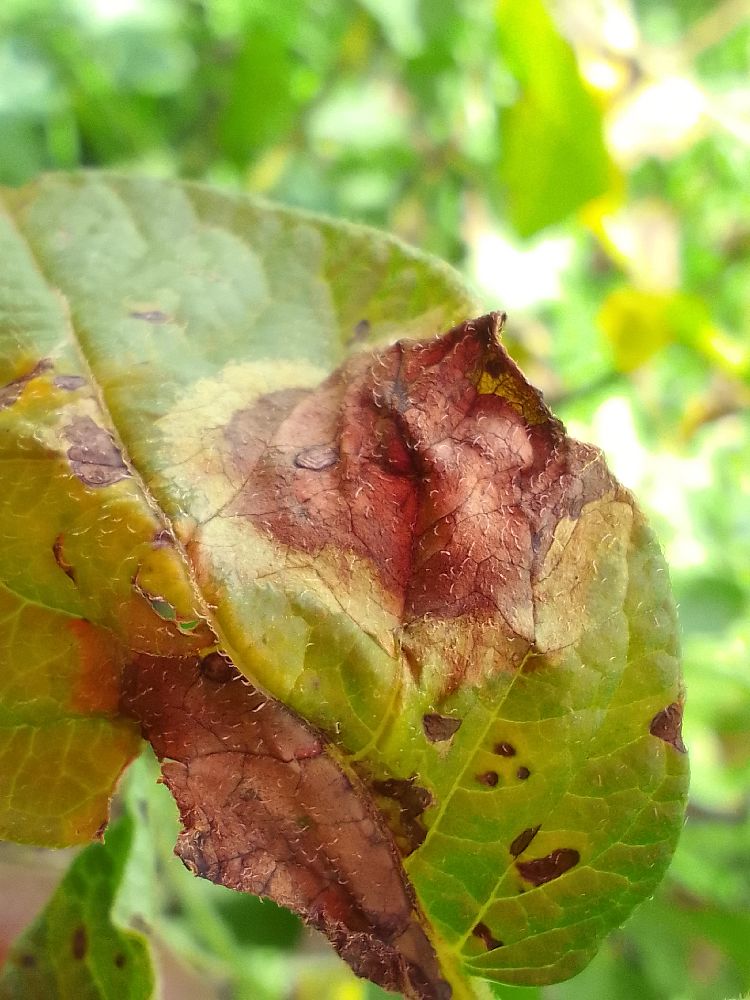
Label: Late blight